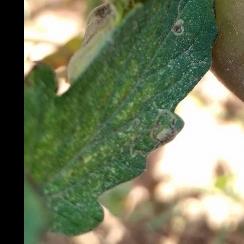
Crop: Tomato
Condition: mite-d